Double Ditch

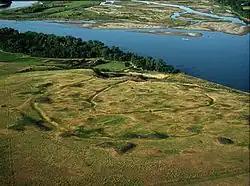
Aerial view of double ditch site

Double Ditch, also known as the Double Ditch State Historic Site, Burgois Site, 32BL8, Bourgois Site, and Double Ditch Earth Lodge Village Site, is an archaeological site located on the east bank of the Missouri River north of Bismarck, North Dakota, United States. It is named for the two visible trenches that once served as fortifications for the village, but archaeologists found a further two ditches outside these indicating that the population was originally larger.